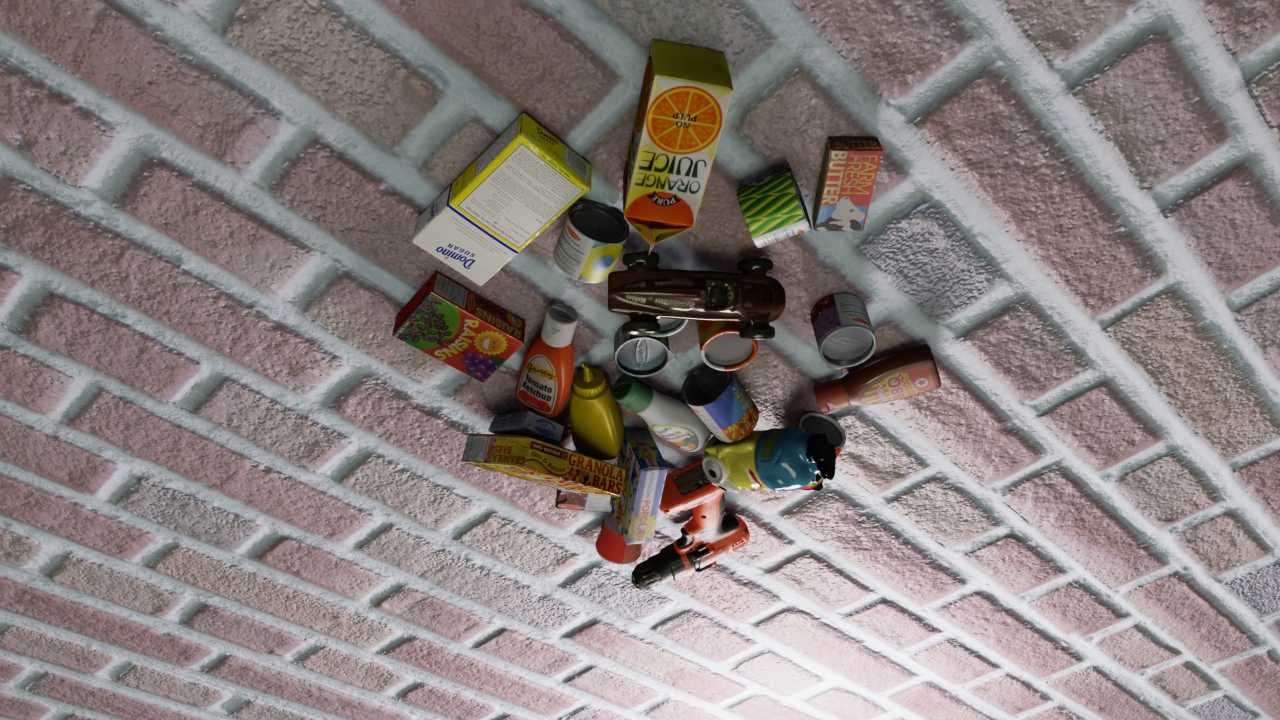
Question:
What are the five normalized (x, y) points between 0 and 1 in the image that outline the grasp plane for the bottle of tangy BBQ sauce? Your answer should be as Grasp center: [], Left finger base: [], Right finger base: [], Left finger tip: [], Right finger tip: [].
Answer: Grasp center: [0.679688, 0.566667], Left finger base: [0.667188, 0.530556], Right finger base: [0.691406, 0.601389], Left finger tip: [0.663281, 0.490278], Right finger tip: [0.6875, 0.5625]